Theodore Bikel

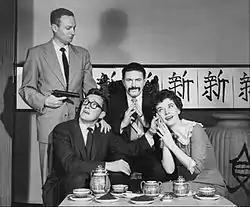
Bikel (back, center), performing in "The Elgin Hour", 1955, with (l-r) Joe Mantell, Orson Bean, Polly Bergen

In 1948, Michael Redgrave recommended Bikel to his friend Laurence Olivier as understudy for the parts of both Stanley Kowalski and Harold "Mitch" Mitchell in the West End theatre district premiere of Tennessee Williams' "A Streetcar Named Desire" in London, (England / United Kingdom). Aside from being an understudy, Bikel's main role in the production was the relatively minor part of Pablo Gonzales. He graduated from supporting actor and understudy, though, to star opposite the director's wife, Vivien Leigh, with a sudden, unplanned performance when a co-star, playing the role of Mitch, came down with a case of flu. Bikel showed up backstage and went directly to Leigh's dressing room to ask if she wanted to rehearse with him, to make sure he was right for the role. She replied that she did not need to: "Go and do it," she said. "You are a professional, and Larry gave you this job because he trusted you to do it well." After the show, Leigh told him, "Well done."